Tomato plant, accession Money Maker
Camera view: tilt-top (135 deg); turntable rotation: 150 degrees
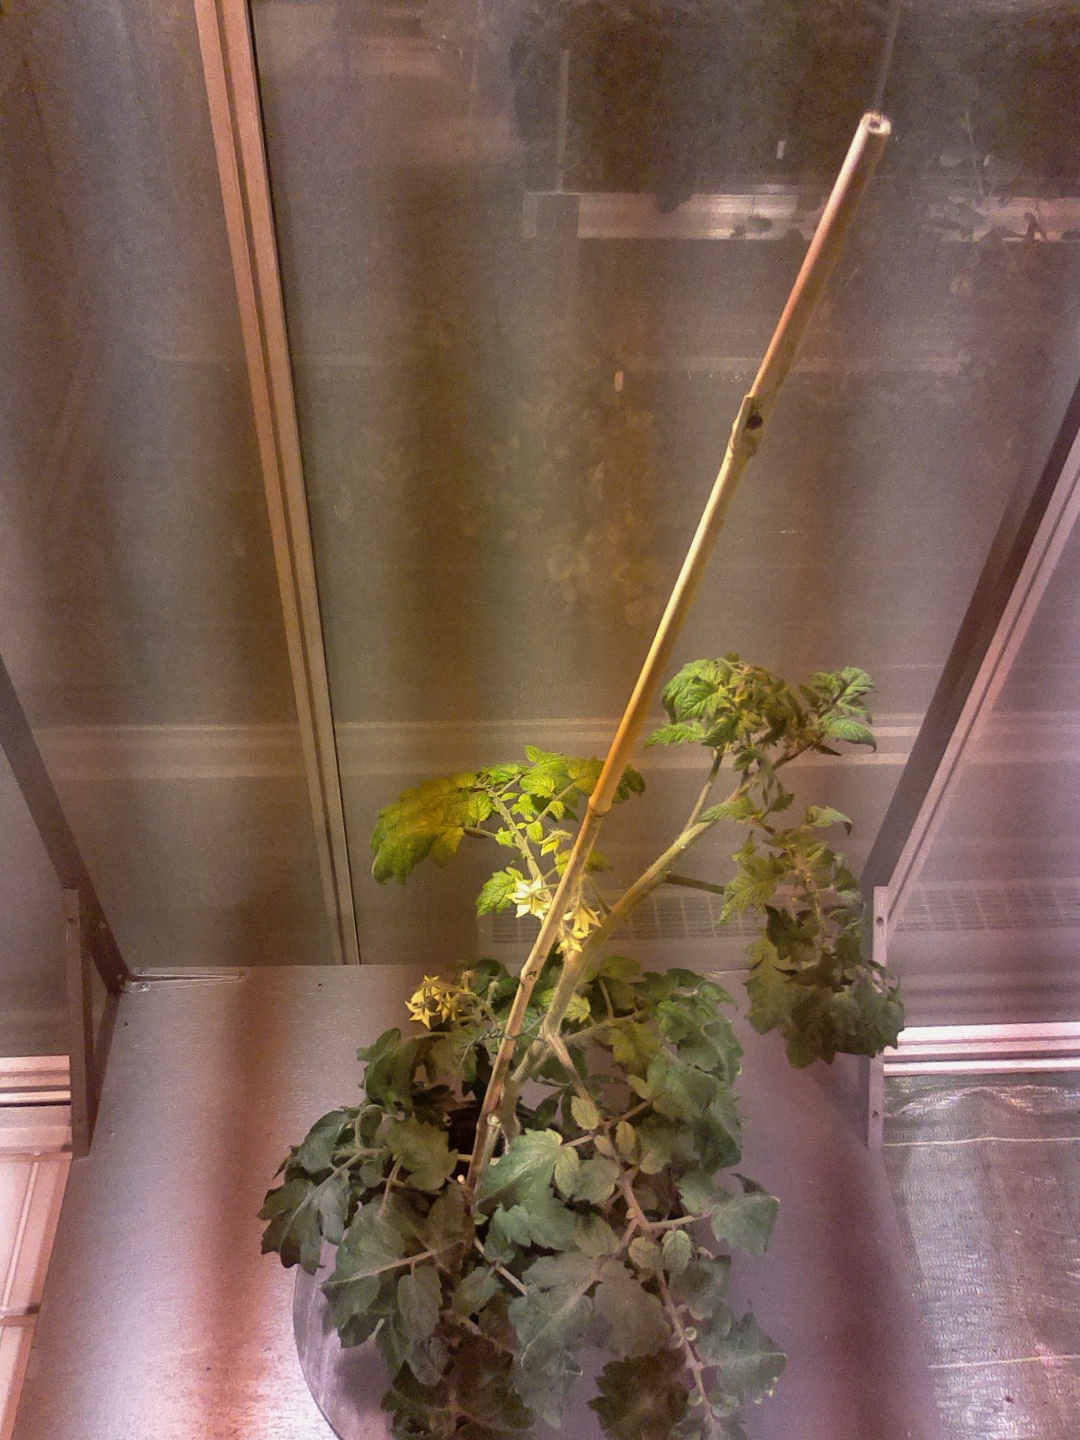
BBCH growth stage 68: Full flowering, 80%-90% of flowers open, more petals falling